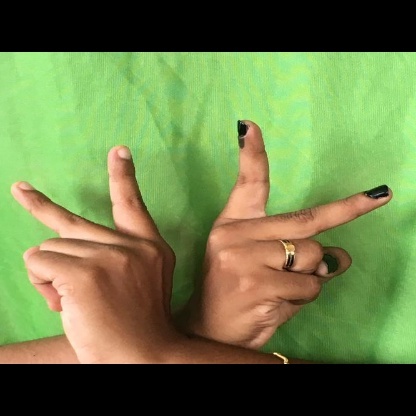
Mudra: Kartariswastika